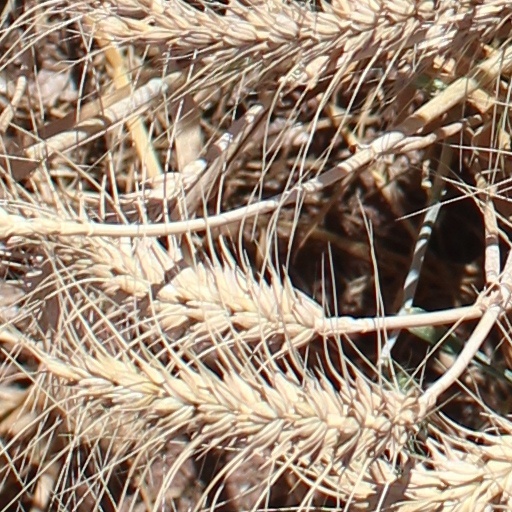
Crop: wheat